Oak Leaf Trail

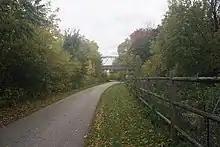
The Milwaukee River Line of the Oak Leaf Trail (October 2022).

The Milwaukee River Line is long. It stretches from Juneau Park in the south to Brown Deer Park in the north, connecting with the Beerline Trail along the way.